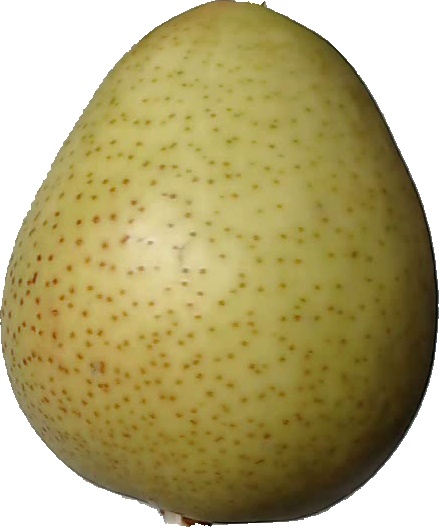
Label: pear_1